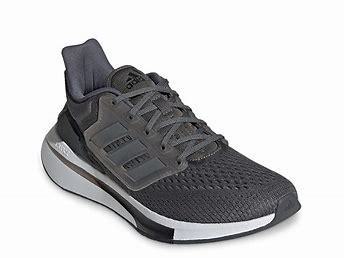
Brand: Adidas
Model: EQ21 Run